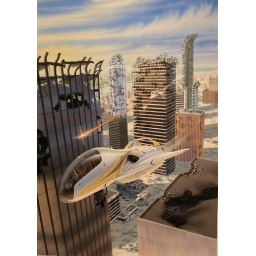
A paper back book cover I did for , Children of the Stars: Tomorrow's Heritage , by Coulson-Ballantine Books 1989